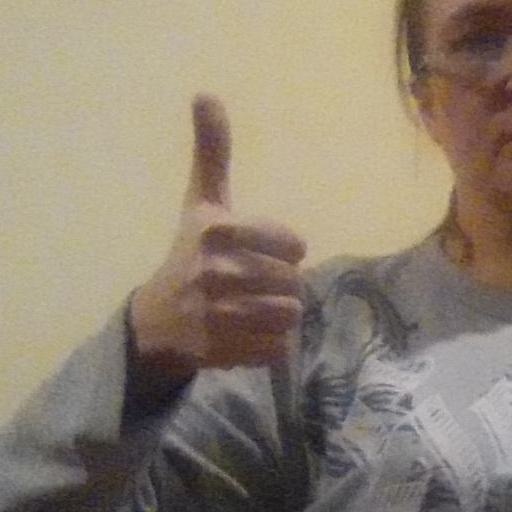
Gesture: like